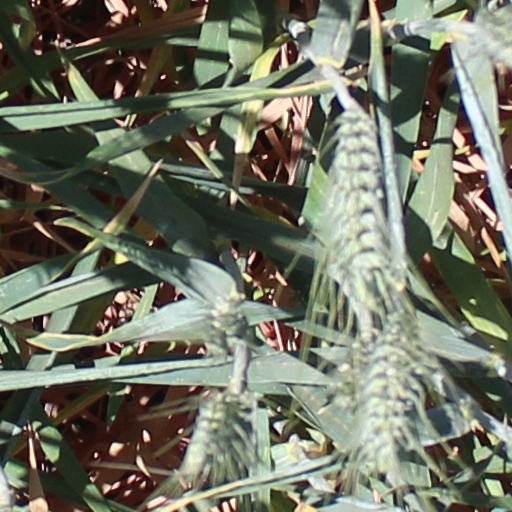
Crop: wheat